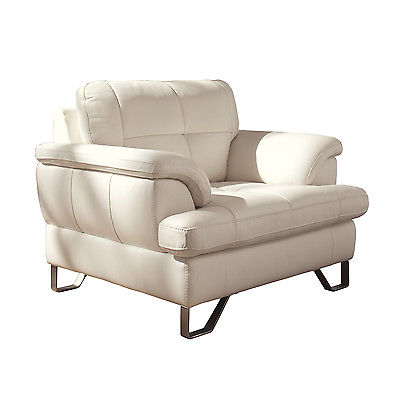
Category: chair